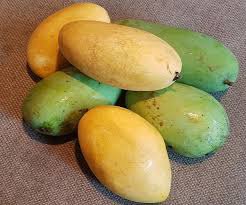
Label: Mango